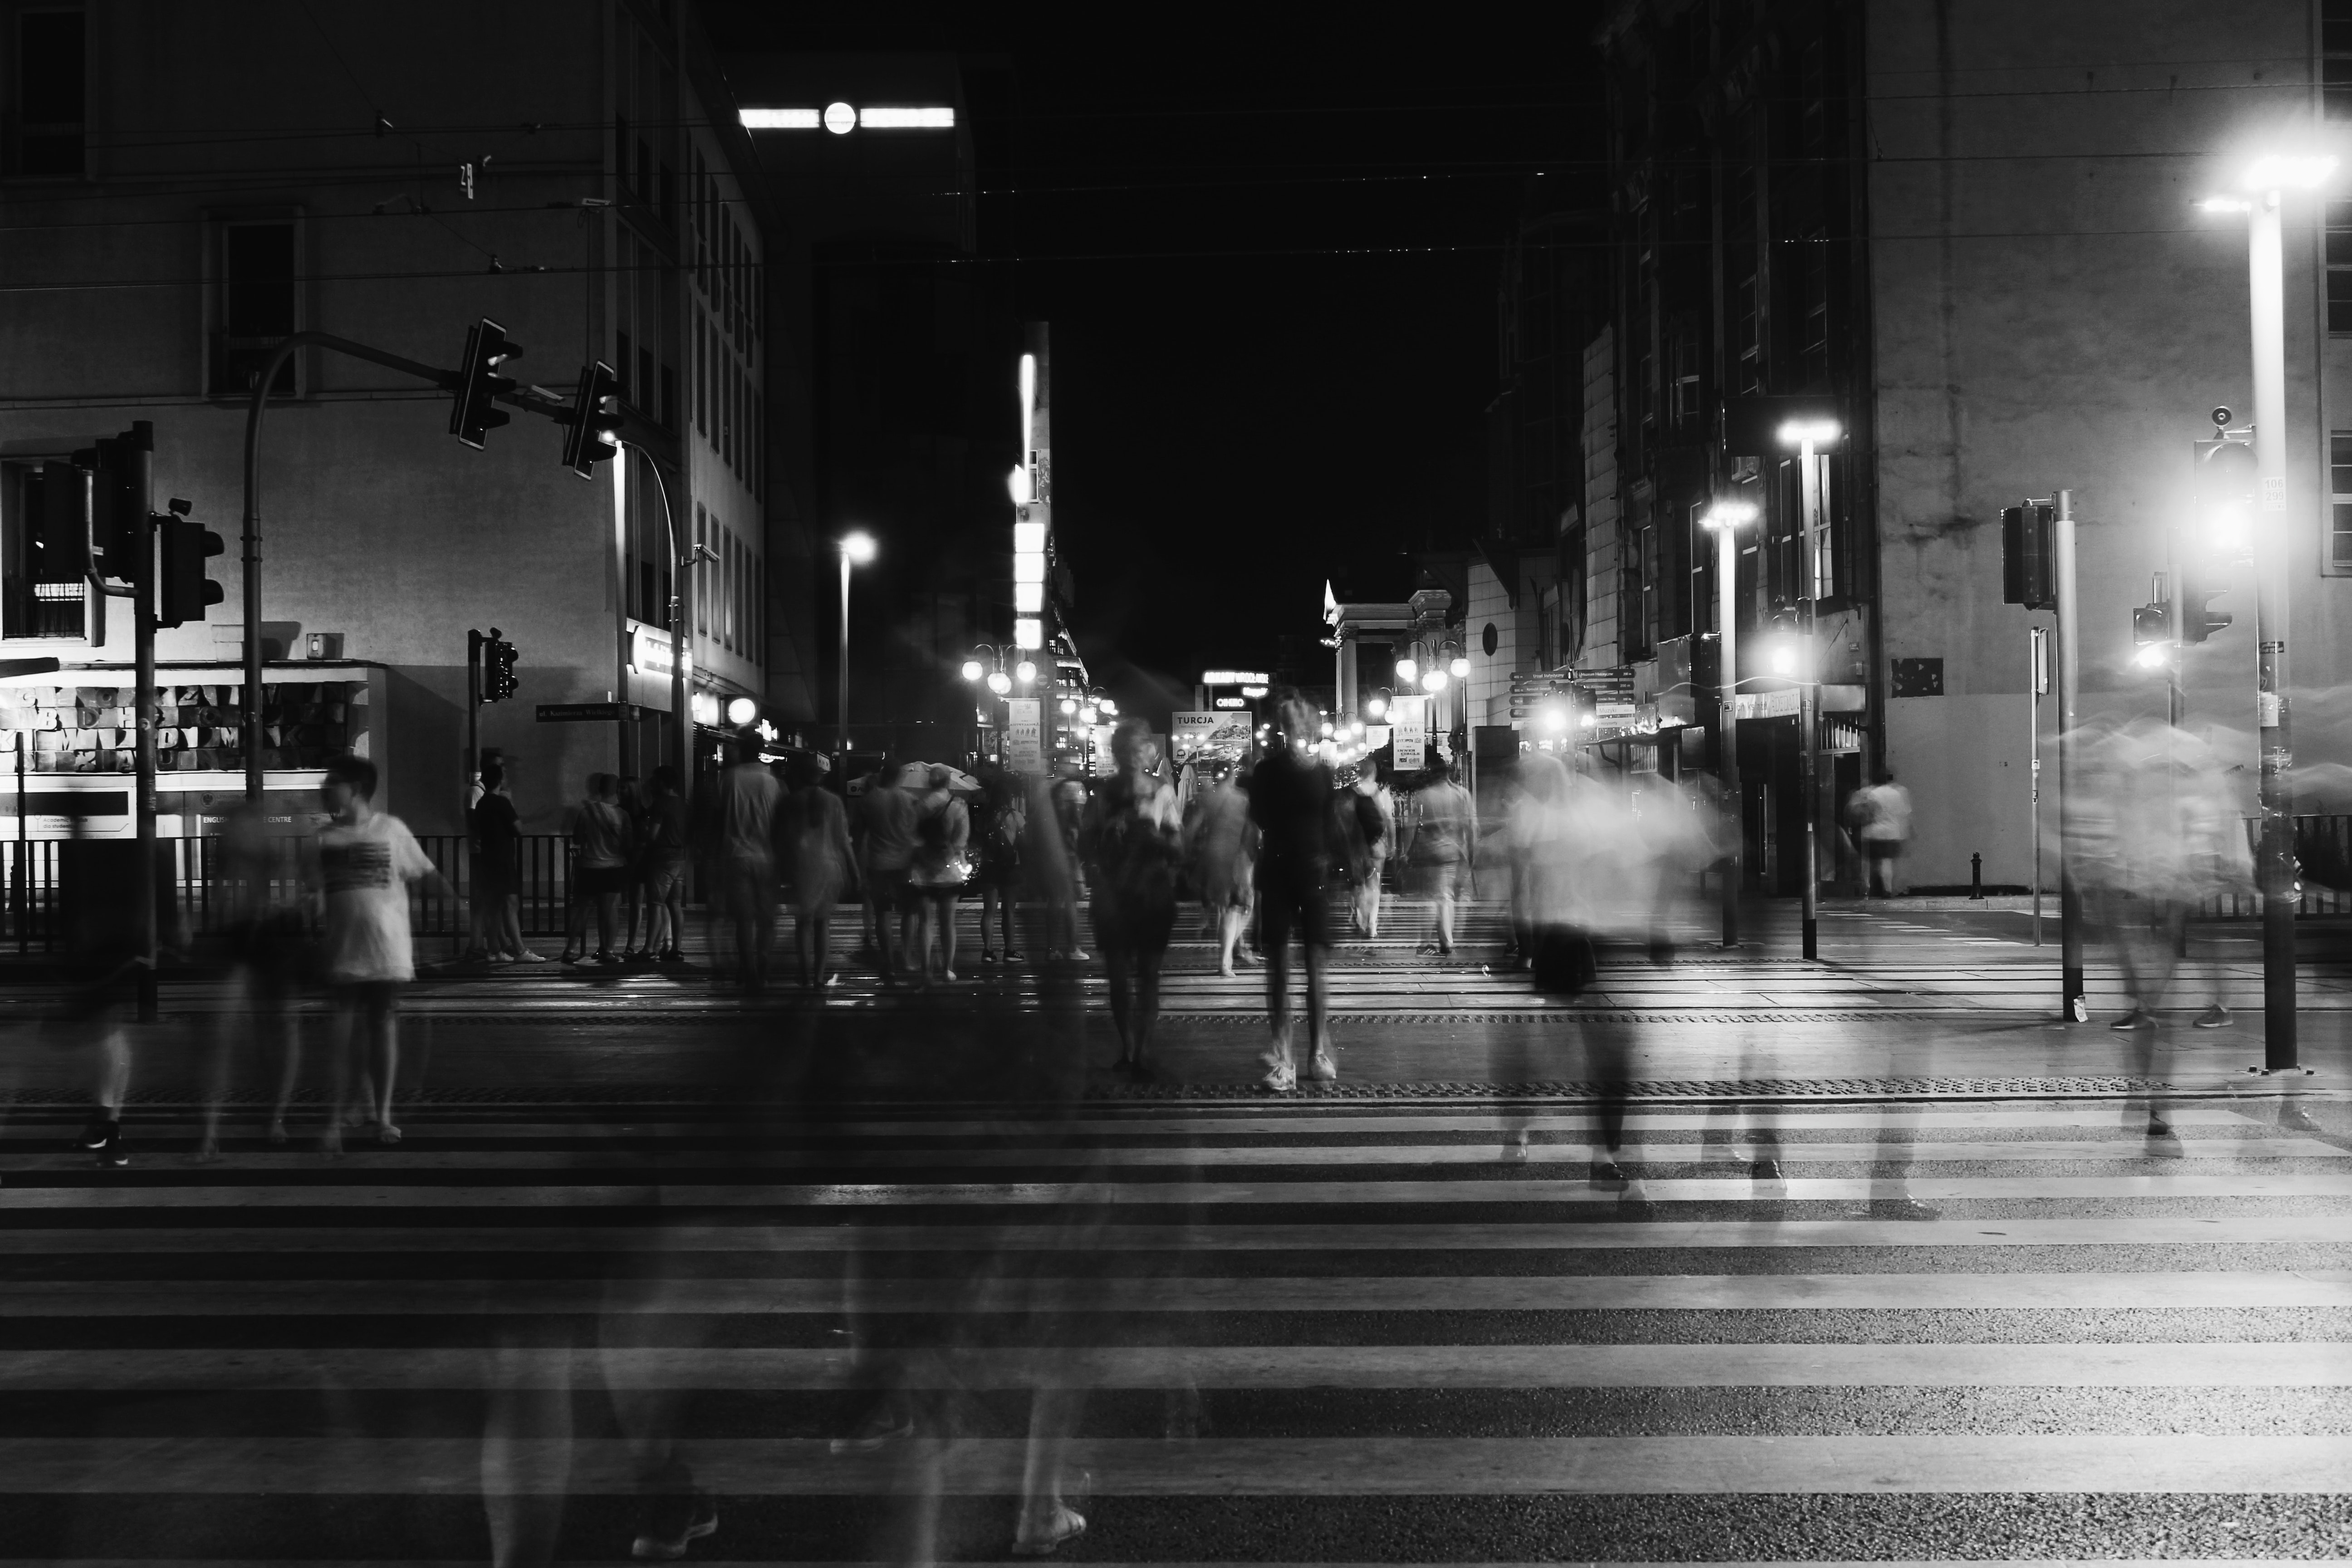
night, urban area, black, metropolitan area, reflection, black and white, city, metropolis, infrastructure, street, darkness, road, monochrome photography, light, photography, snapshot, downtown, evening, monochrome, cityscape, street light, pedestrian, midnight, pedestrian crossing, scene, water, sky